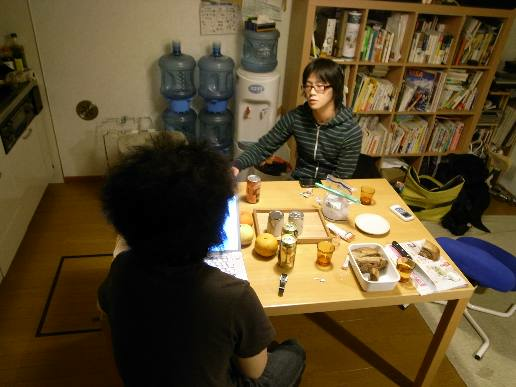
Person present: Yes